Monkey orange

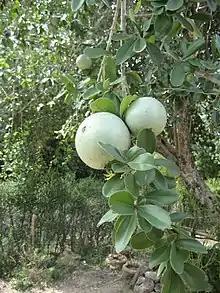
"Strychnos madagascariensis", a monkey orange native to Africa

Monkey orange is a common name for several trees that produce fruits that are superficially (but not taxonomically) similar to orange (citrus).